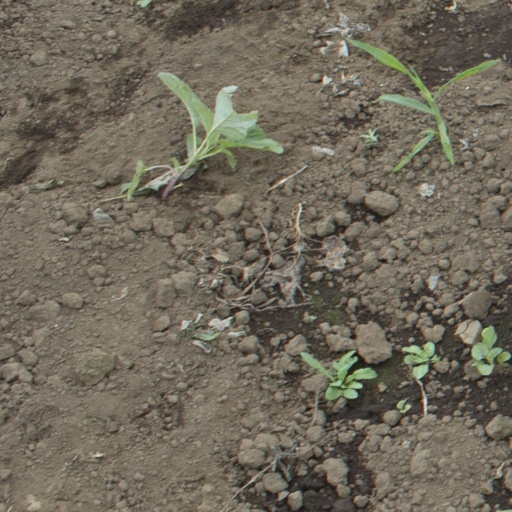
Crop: soybean